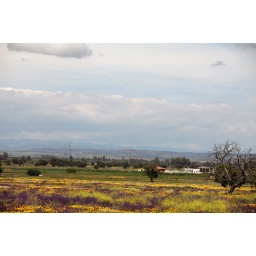
The fields of colored wild flowers seen along the road in extremadura spain